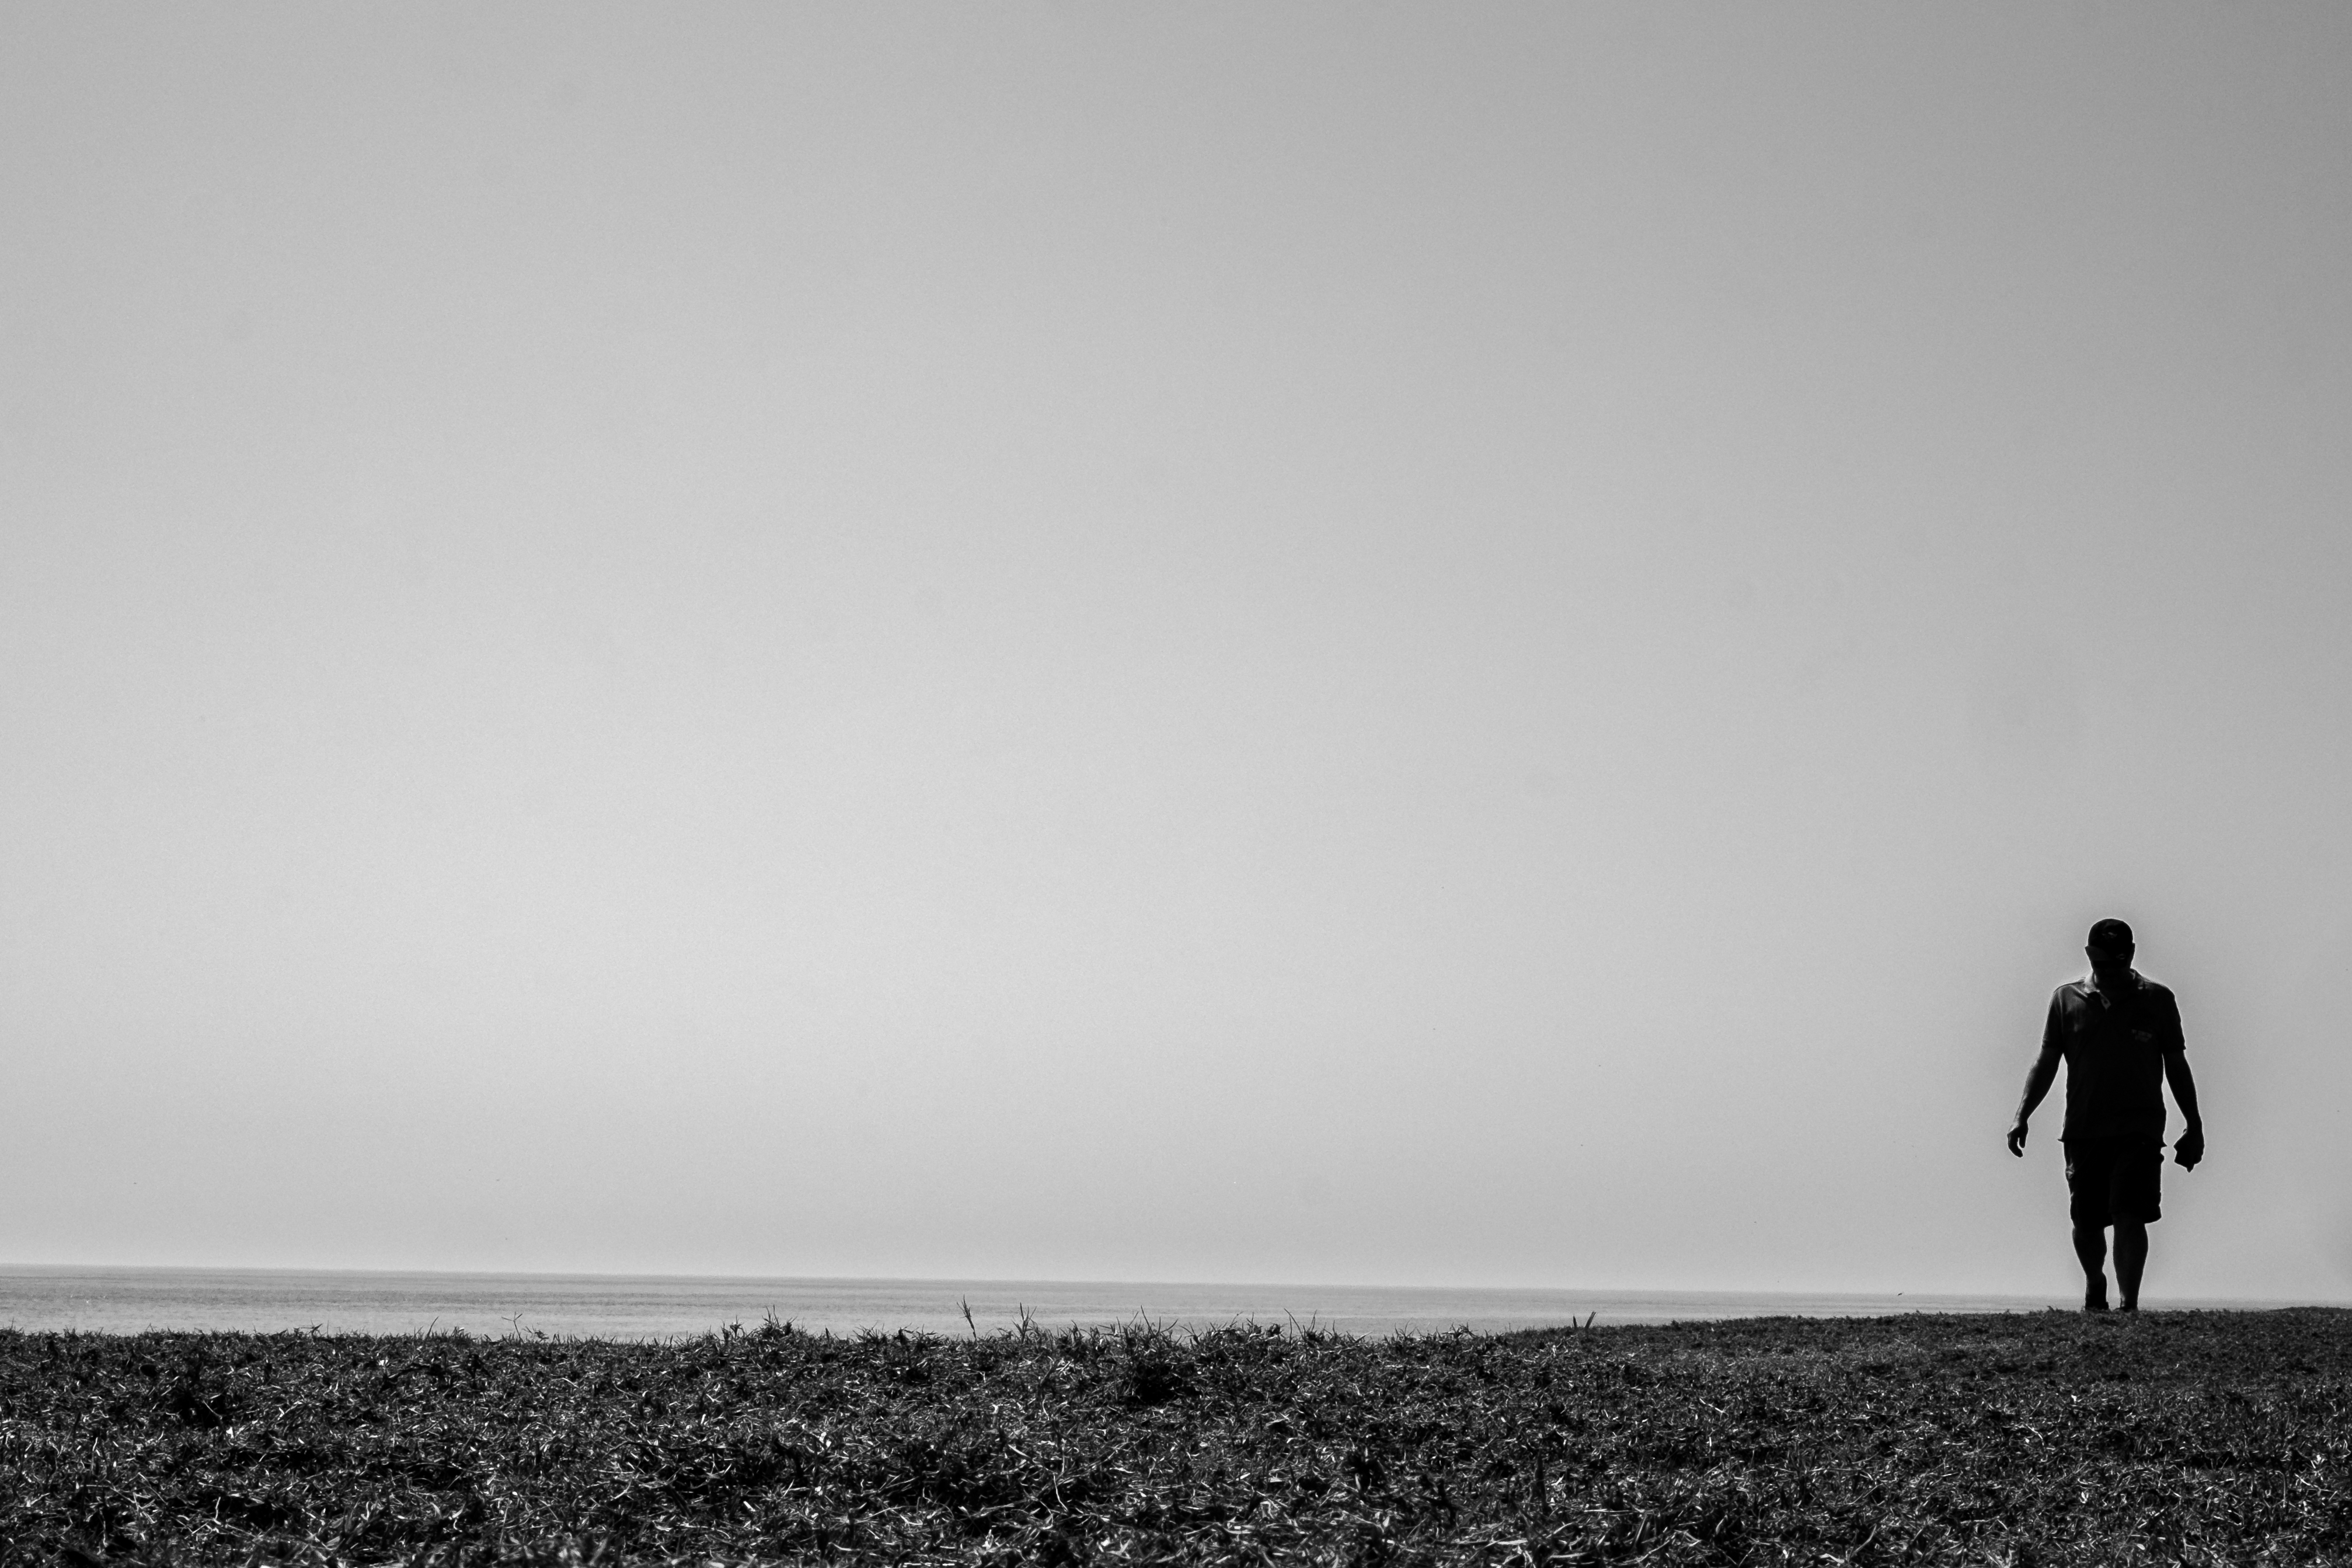
man, sea, coast, ocean, horizon, silhouette, walking, black and white, people, fog, white, street, photography, morning, shore, wave, explore, coastline, black, monochrome, seashore, streetphotography, flickr, bw, blackandwhite, project, candid, creativecommons, photograph, sw, meer, scene, ufer, waterside, shape, 32, menschen, unposed, ungestellt, umriss, mann, 365, 366, erwachsener, fujixt1, fujifilmxt1, negativerraum, project365, projekt, schwarzwei, szene, adult, negativespace, photoaday, pictureaday, project366, streettog, tog, zweisichtde, zweisichtig, querformat, landscapeformat, schattenbild, schattenriss, flanieren, gehen, schlendern, spazieren, strolling, stra enfotografie, k ste, meeresk ste, meeresufer, bahrain, kingfahdcauseway, monochrome photography, atmospheric phenomenon